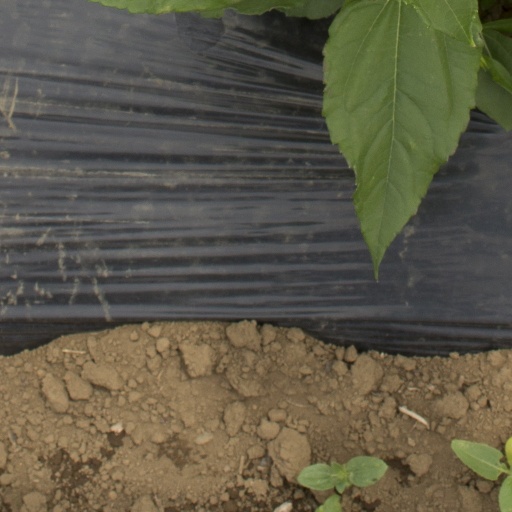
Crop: Jerusalem artichoke